2012–2013 escalation of the Syrian civil war

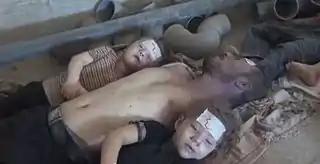
Victims of the Ghouta chemical attack, which killed hundreds and wounded over three thousand.

On 6 August 2013, rebels captured Menagh Military Airbase after a 10-month siege. The strategic airbase is located on the road between Aleppo city and the Turkish border. On 21 August a chemical attack took place in the Ghouta region of the Damascus countryside, leading to thousands of casualties and several hundred dead in the opposition-held stronghold. The attack was followed by a military offensive by government forces into the area, which had been hotbeds of the opposition. On 24 August, rebels captured the town of Ariha. However, government forces recaptured Ariha on 3 September. On 26 August, rebel forces took over the town of Khanasir in Aleppo Governorate which was the government's last supply route for the city of Aleppo.